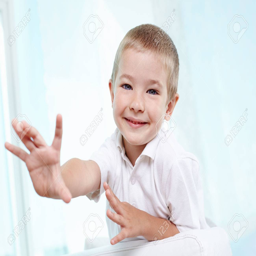
little boy reaching out towards industry